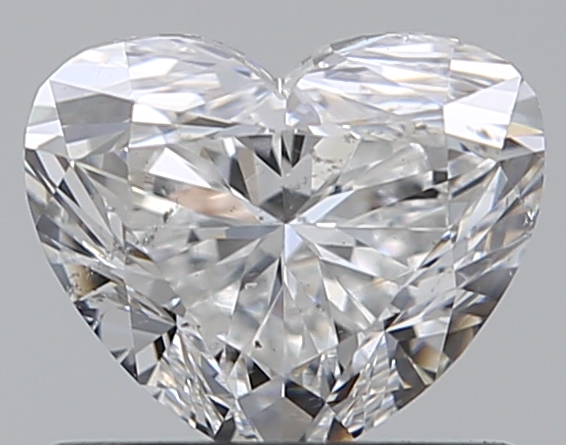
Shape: heart
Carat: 0.7
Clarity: SI1
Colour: F
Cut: VG
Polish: EX
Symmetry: VG
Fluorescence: N
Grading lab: GIA
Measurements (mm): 5.02 x 5.99 x 3.62